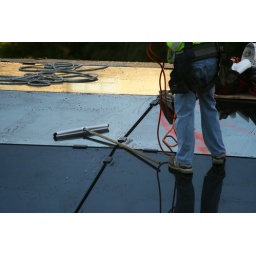
An important tool when you're walking on a glass building in the morning.